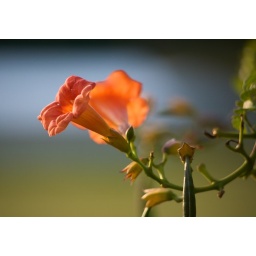
Honeysuckles down the road from my office in Warriors Mark, PA, USA.